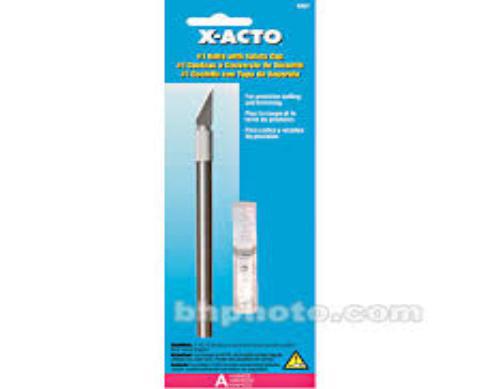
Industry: Necessities